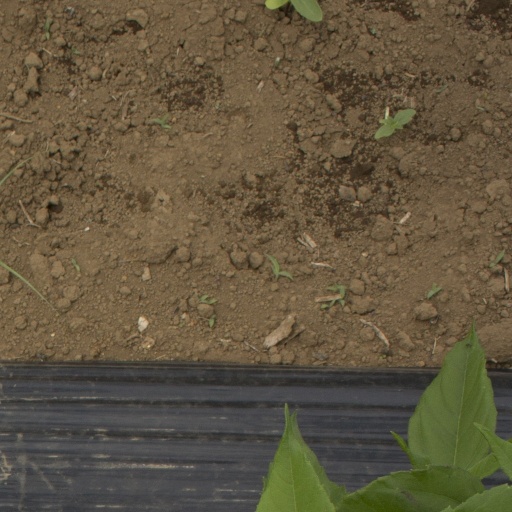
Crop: Jerusalem artichoke